2017 World Masters Athletics Indoor Championships

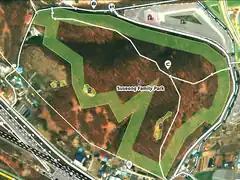
Suseong Family Park

2017 World Masters Athletics Indoor Championships is the seventh in a series of World Masters Athletics Indoor Championships (also called World Masters Athletics Championships Indoor, or WMACi). This seventh edition took place in Daegu,